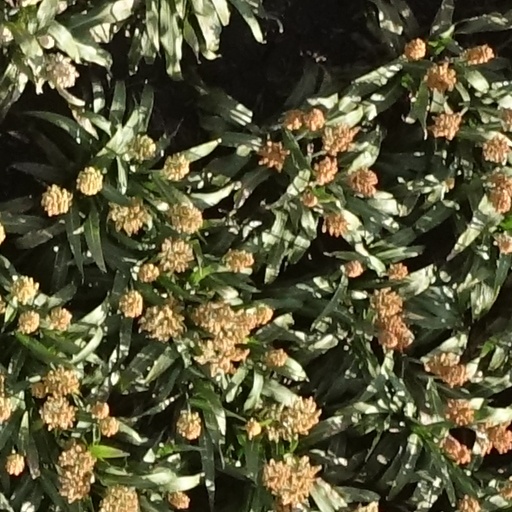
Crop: sorghum